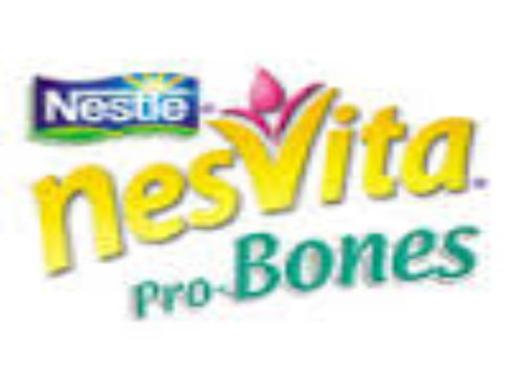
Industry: Food